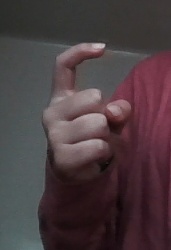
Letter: ra